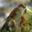
Label: bird